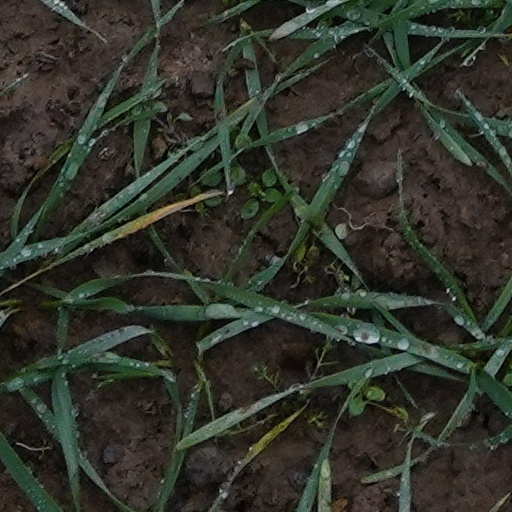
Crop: wheat